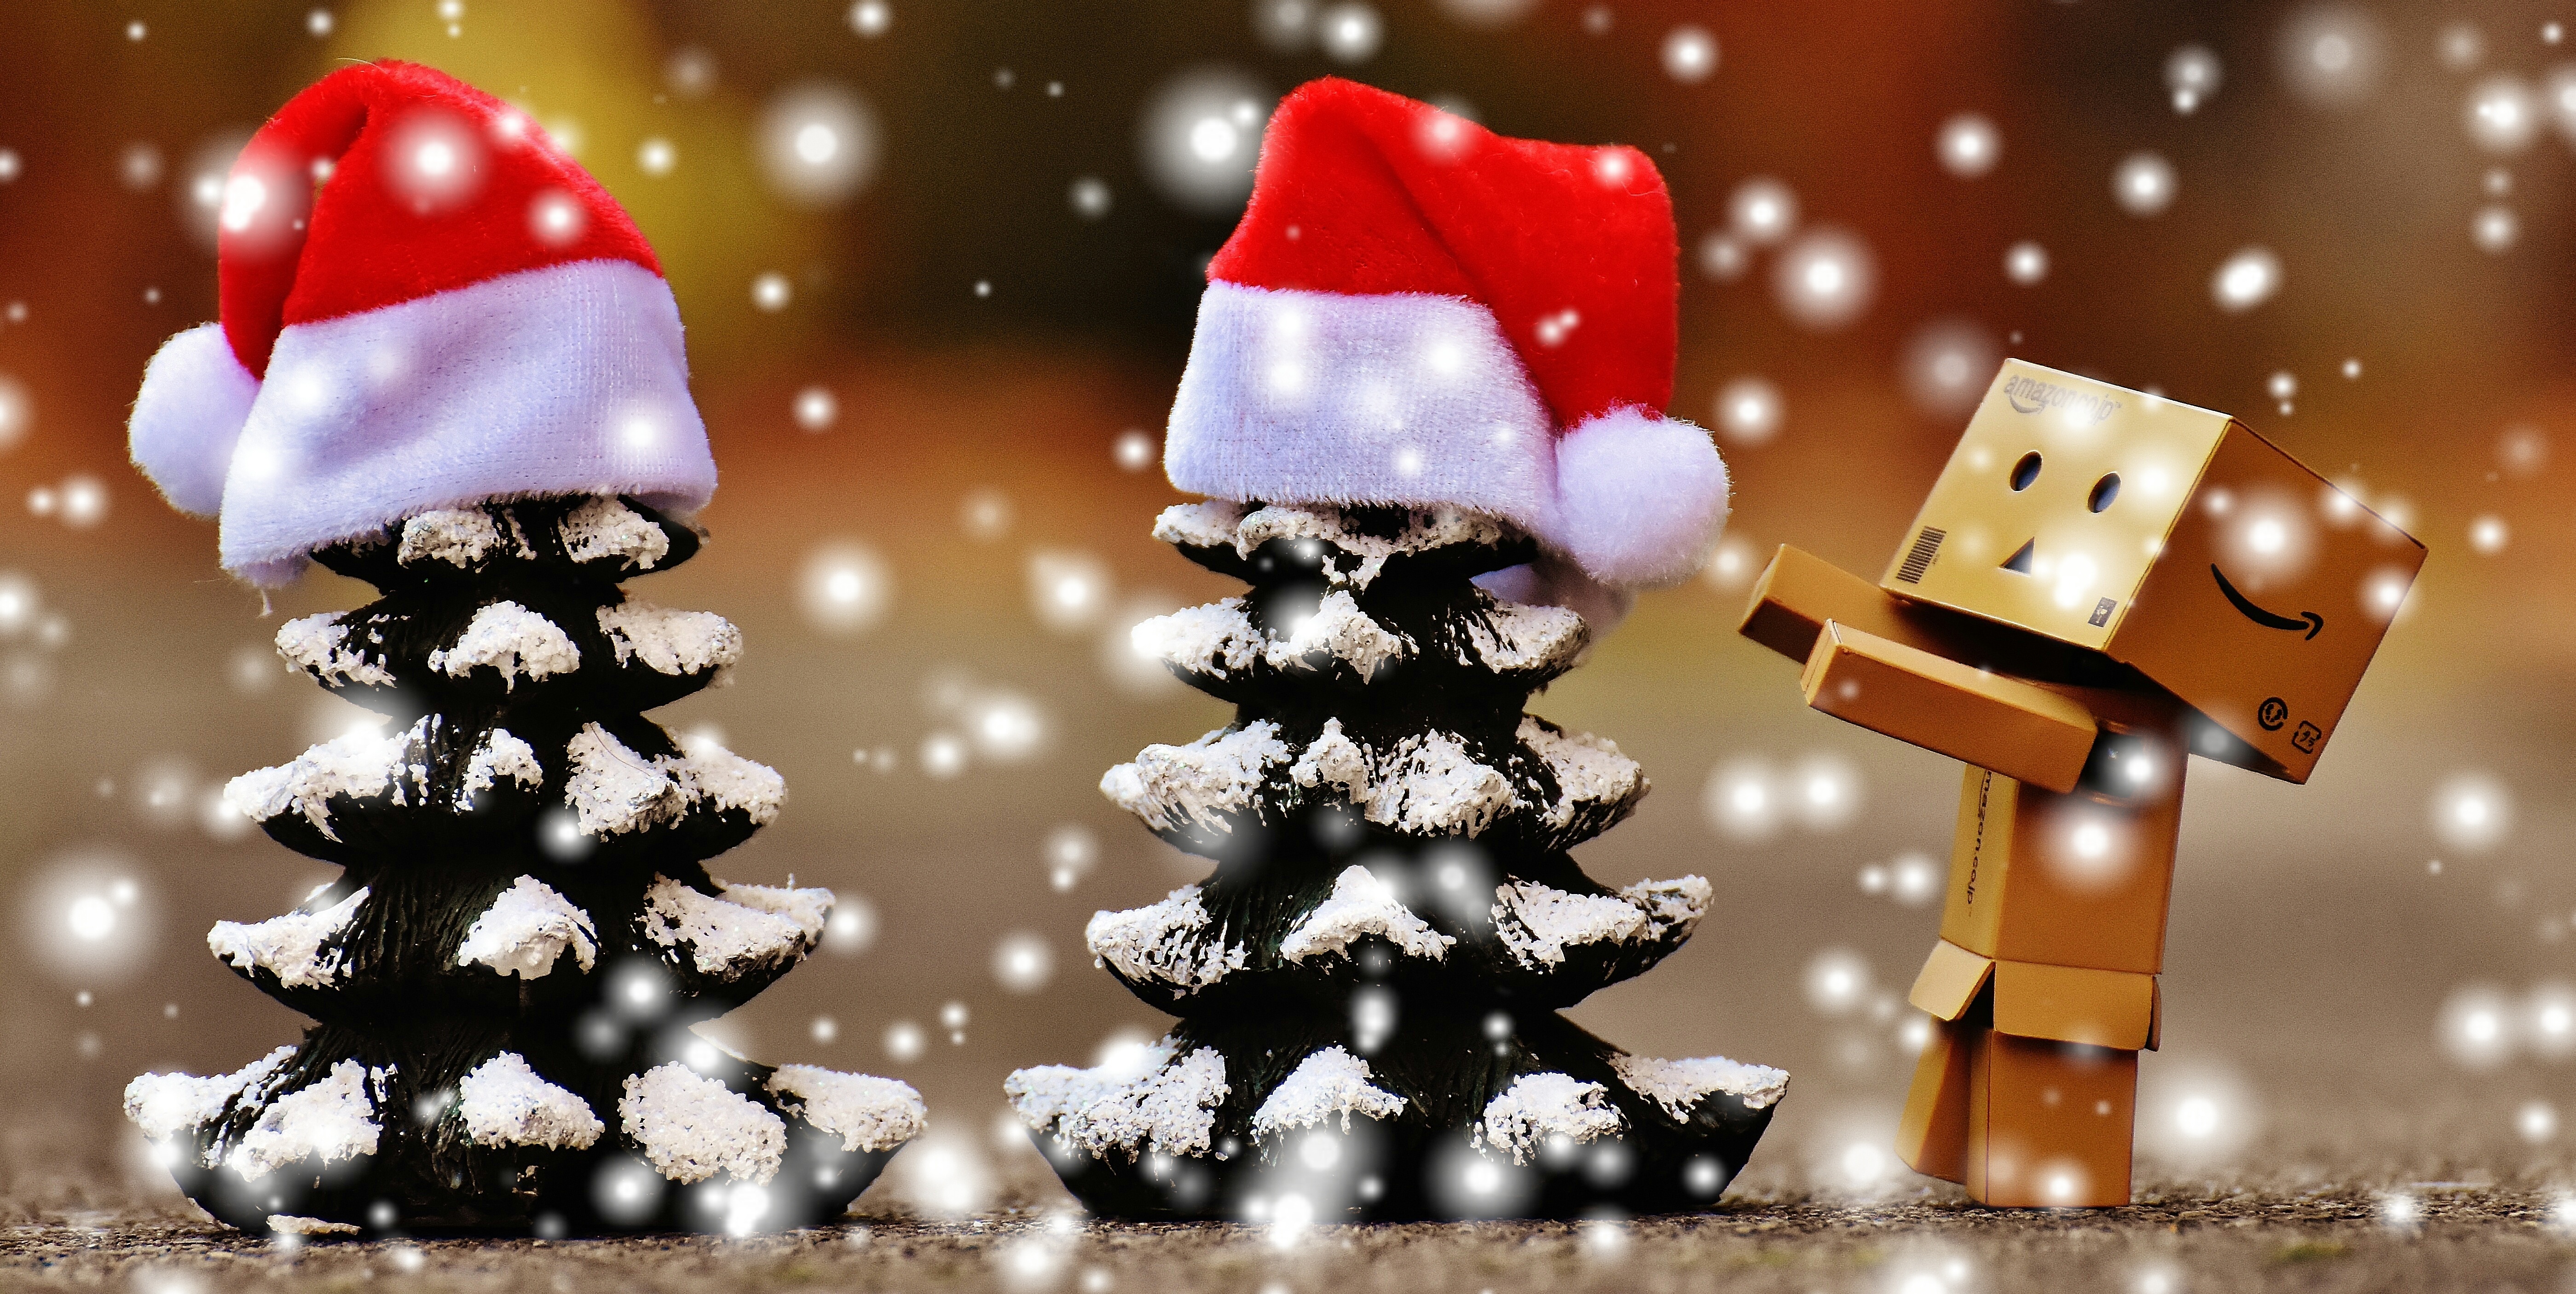
snow, sweet, cute, contemplation, banner, holiday, christmas, decor, christmas tree, christmas ornament, trees, advent, christmas decoration, gifts, christmas time, santa hat, festival, figure, contemplative, funny, event, figures, packages, made, firs, danbo, send